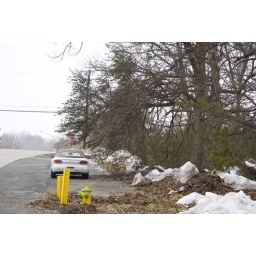
Falling tree and a car below it! Thankfully, there was no one in the car.